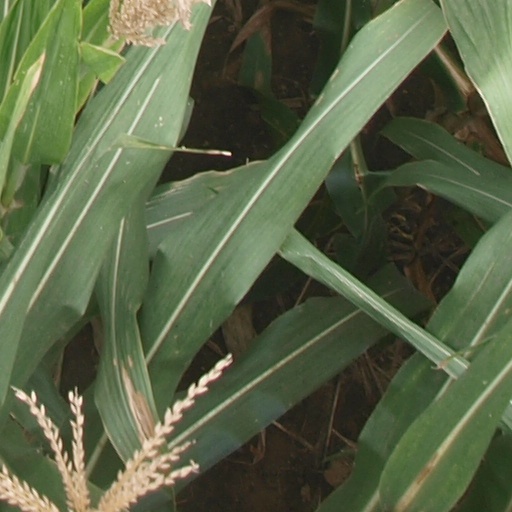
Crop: maize; corn